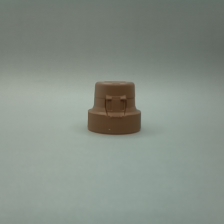
Color: red/orange/pink/fuchsia/brown
Cap type: flip-top cap